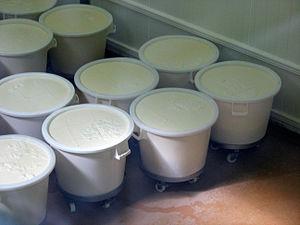
Cette photo a été prise par moi-même.
Le terme caillé désigne :
Plusieurs classifications des fromages sont possibles. Ottogalli a proposé une classification des fromages du monde en 8 classes et 45 familles reposant sur des critères microbiologiques. La FAO propose une classification suivant la consistance de la pâte, la teneur en matière grasse et les principales caractéristiques d'affinage. Cette approche de type « anglo-saxonne » qui groupe les fromages suivant un critère de texture utilise les termes de « fromage à pâte dure, molle » employés aussi dans la classification européenne mais avec un sens différent. L'approche européenne, plus spécifique de l'Europe du Sud d'ailleurs, groupe les fromages sur la base des processus technologiques
La coagulation du lait est provoquée par la dénaturation de la caséine, protéine majoritaire du lait. La matière grasse et les séroprotéines ont un rôle passif.